Vratsa

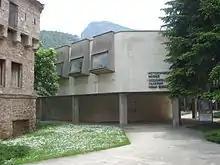
Regional historical museum in Vratsa

Regional historical museum in Vratsa preserves the Rogozen Treasure – the biggest Thracian treasure that was ever discovered on the territory of Bulgaria